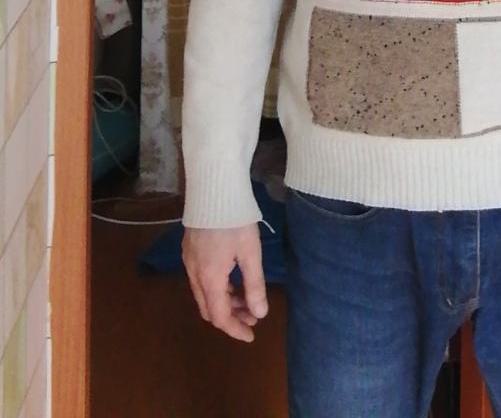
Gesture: no_gesture